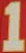
Number: 1